History of the Necronomicon

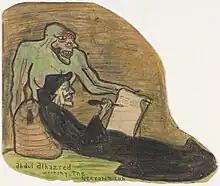
"Abdul Alhazred writing the "Necronomicon"" drawing by Robert Bloch, 1933

In the Arabic language, the name "Abdul Alhazred" is not grammatically correct. The suffix ""-ul"" and the prefix ""al-"" both refer to the article "the", essentially repeating it twice. In Arabic translations of "History of the "Necronomicon"", his name appears as "Abduallah Alhazred" or sometimes "Abd Al-Hazred". In the Cthulhu Mythos itself and when being referenced by scholars or other authors, the "Mad Arab" is always spelt using capitalization, suggesting that the "Mad Arab" is a proper noun and a title.